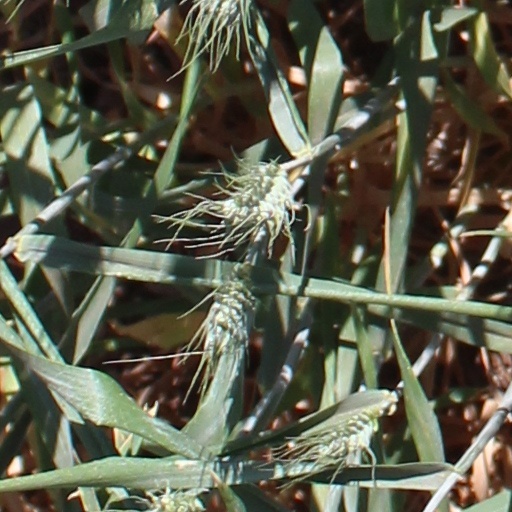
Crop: wheat